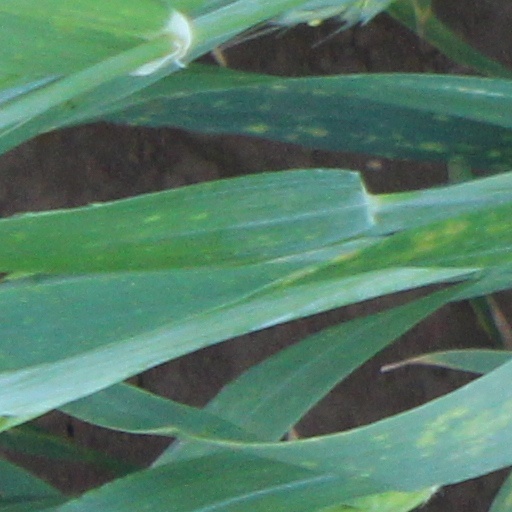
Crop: wheat